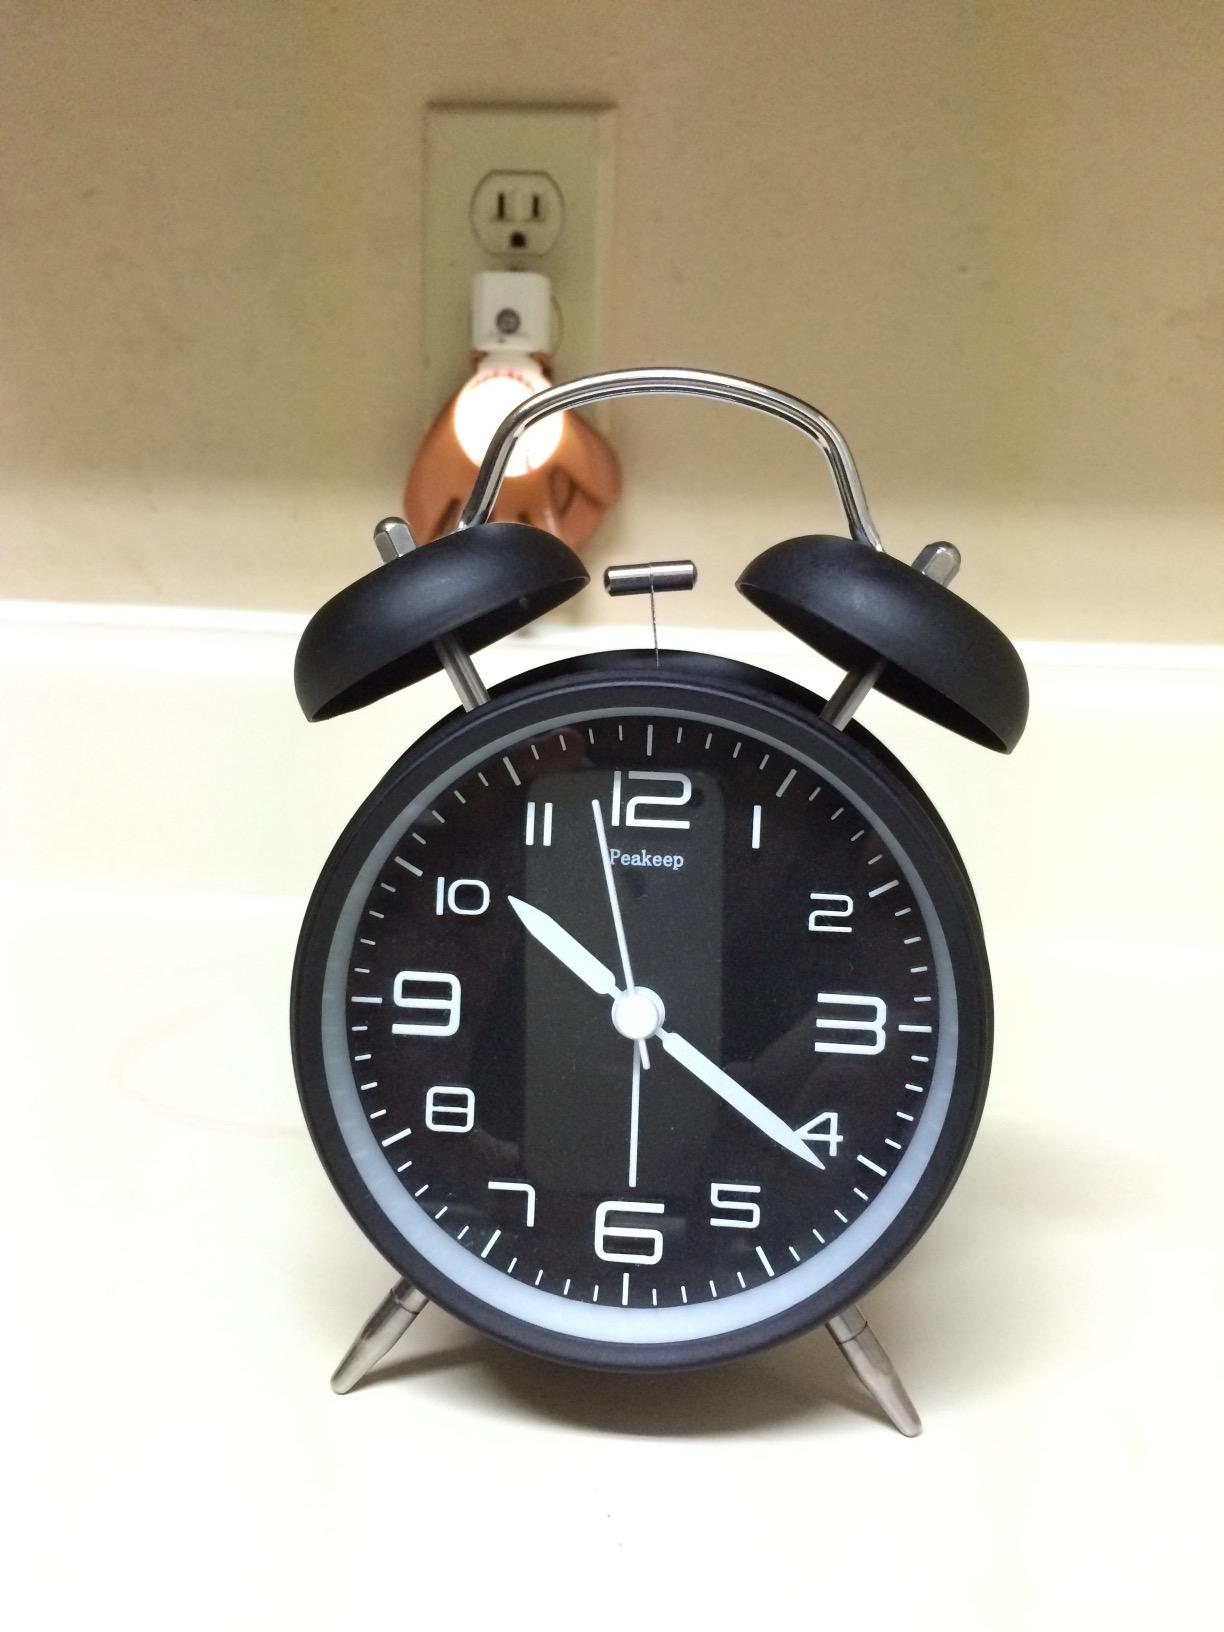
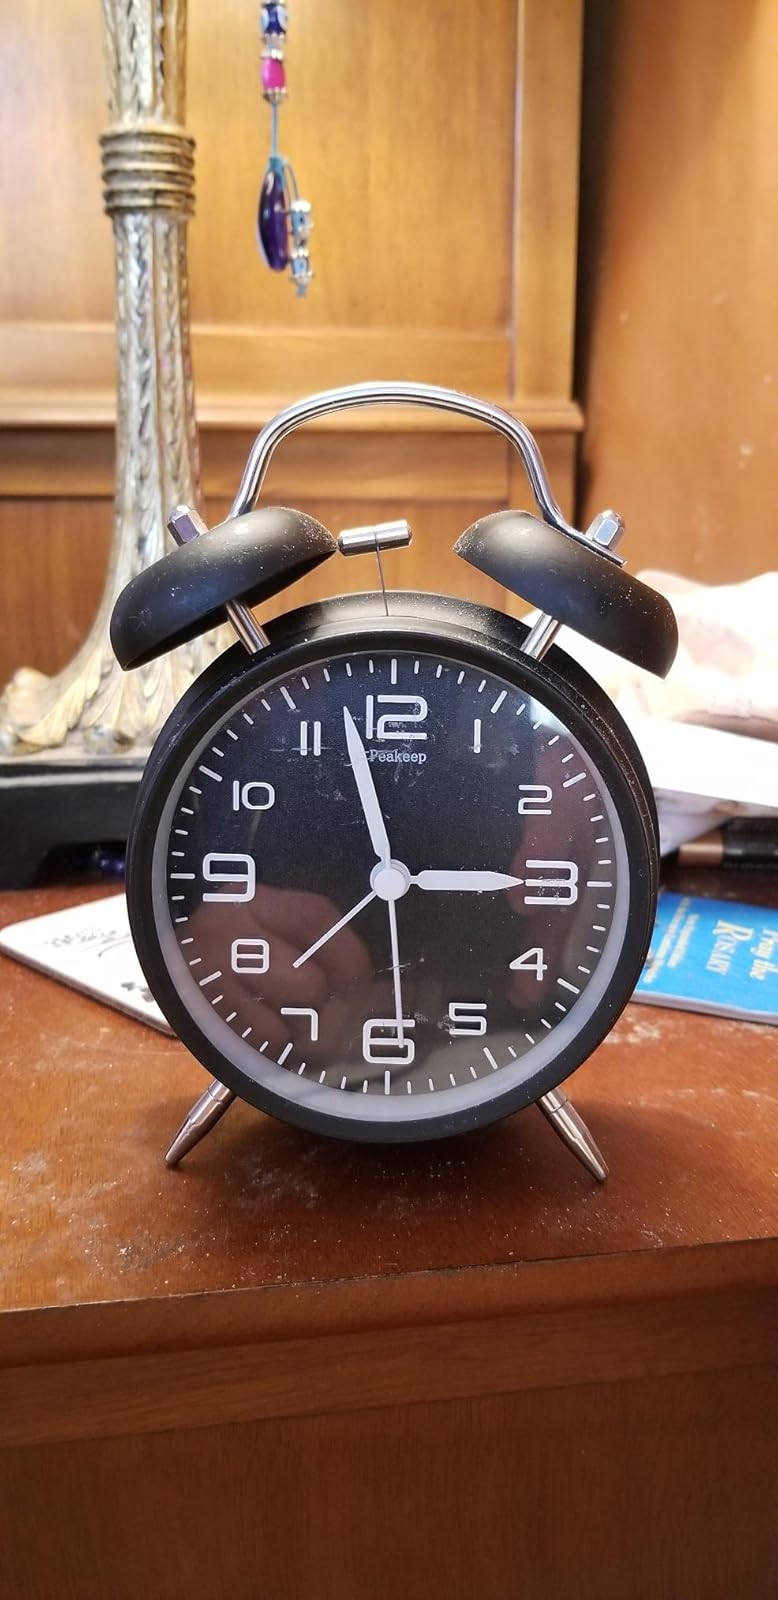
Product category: clock
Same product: yes